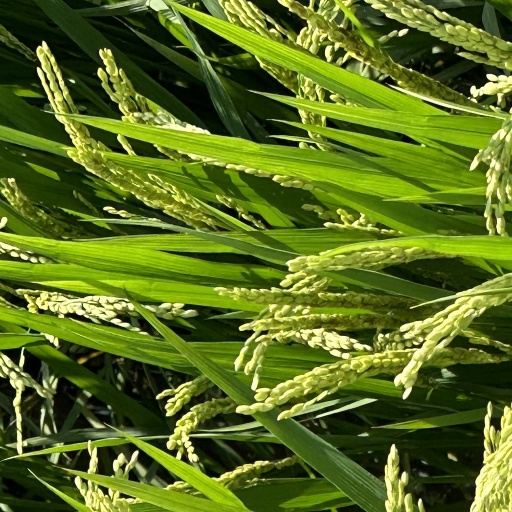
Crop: rice